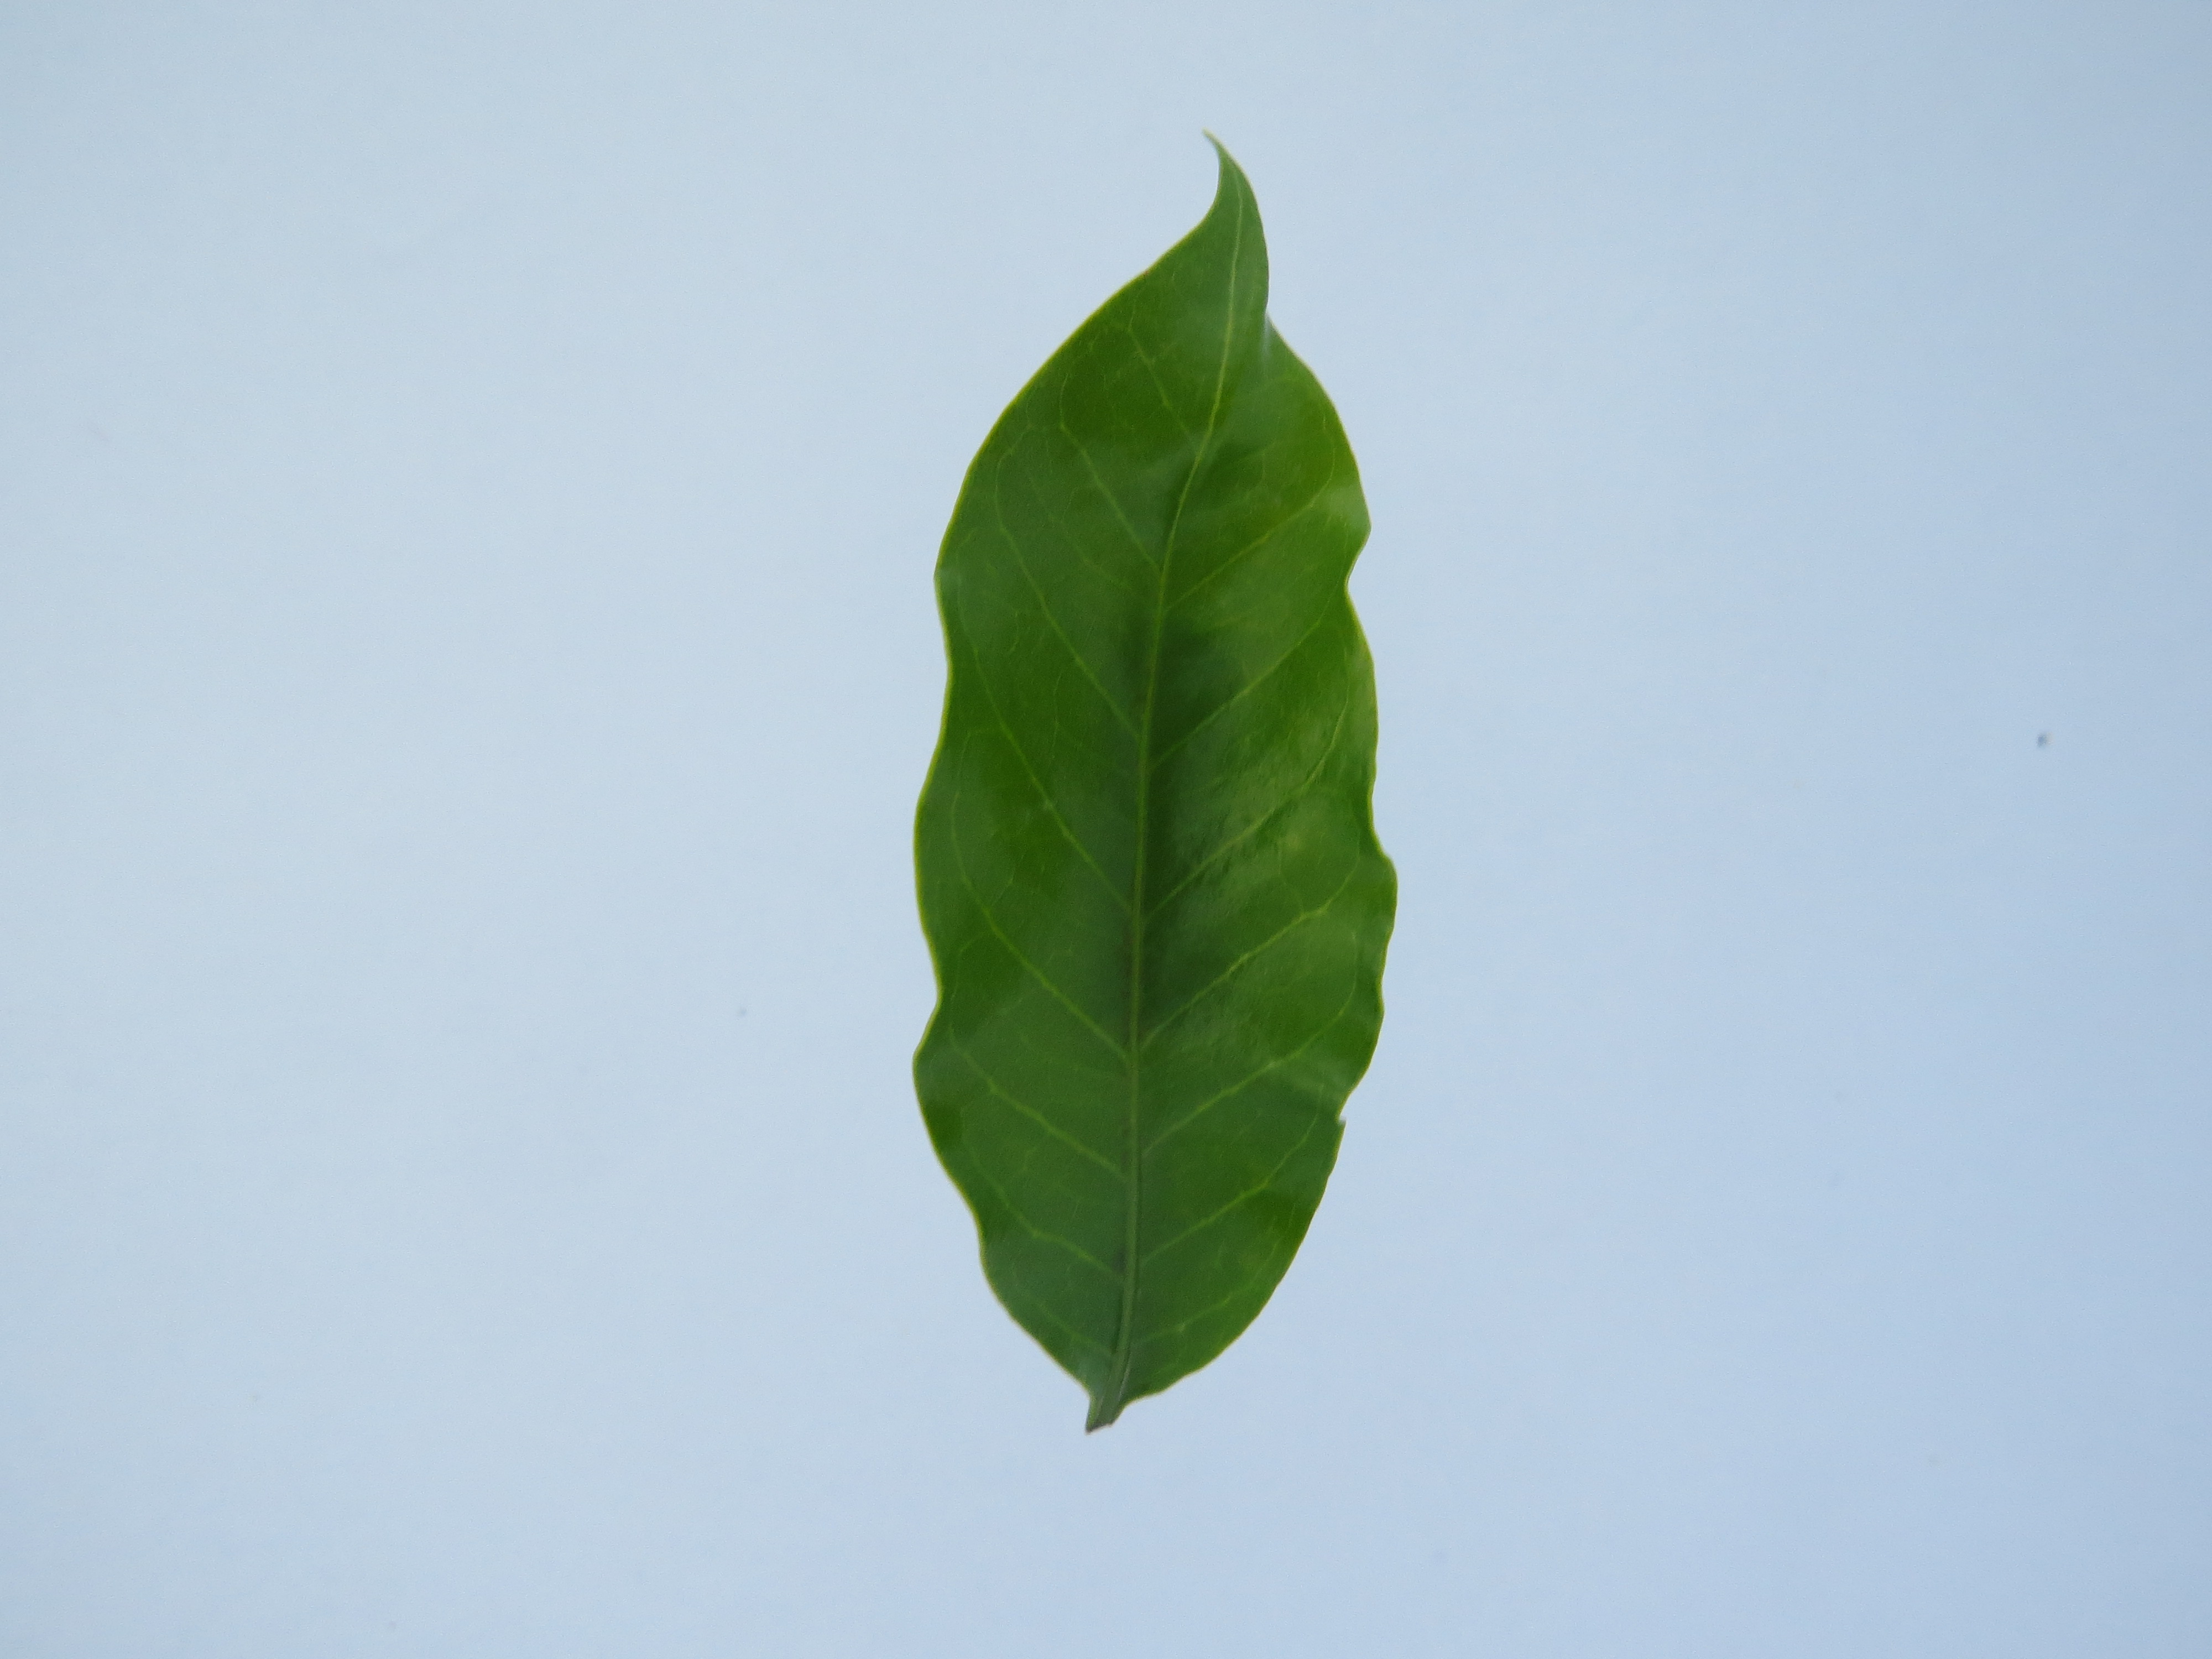
Label: calcium-Ca